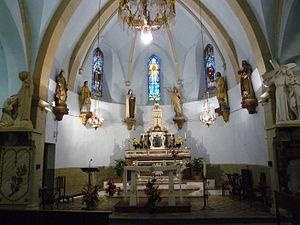
Autel et chœur de l'église Saint-Étienne de Caramany (66, France)
Caramany est une commune française située dans le département des Pyrénées-Orientales, en région Occitanie.
L'église Saint-Étienne de Caramany est une église médiévale située dans la commune de Caramany.